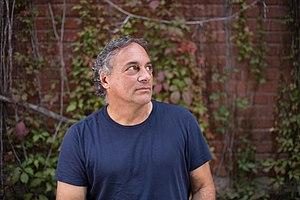
Portrait réalisé dans le cadre du 5 à 7 des Sommets du cinéma d’animation.
Claude Cloutier est un illustrateur, bédéiste et cinéaste d'animation québécois né en 1957 à Montréal.